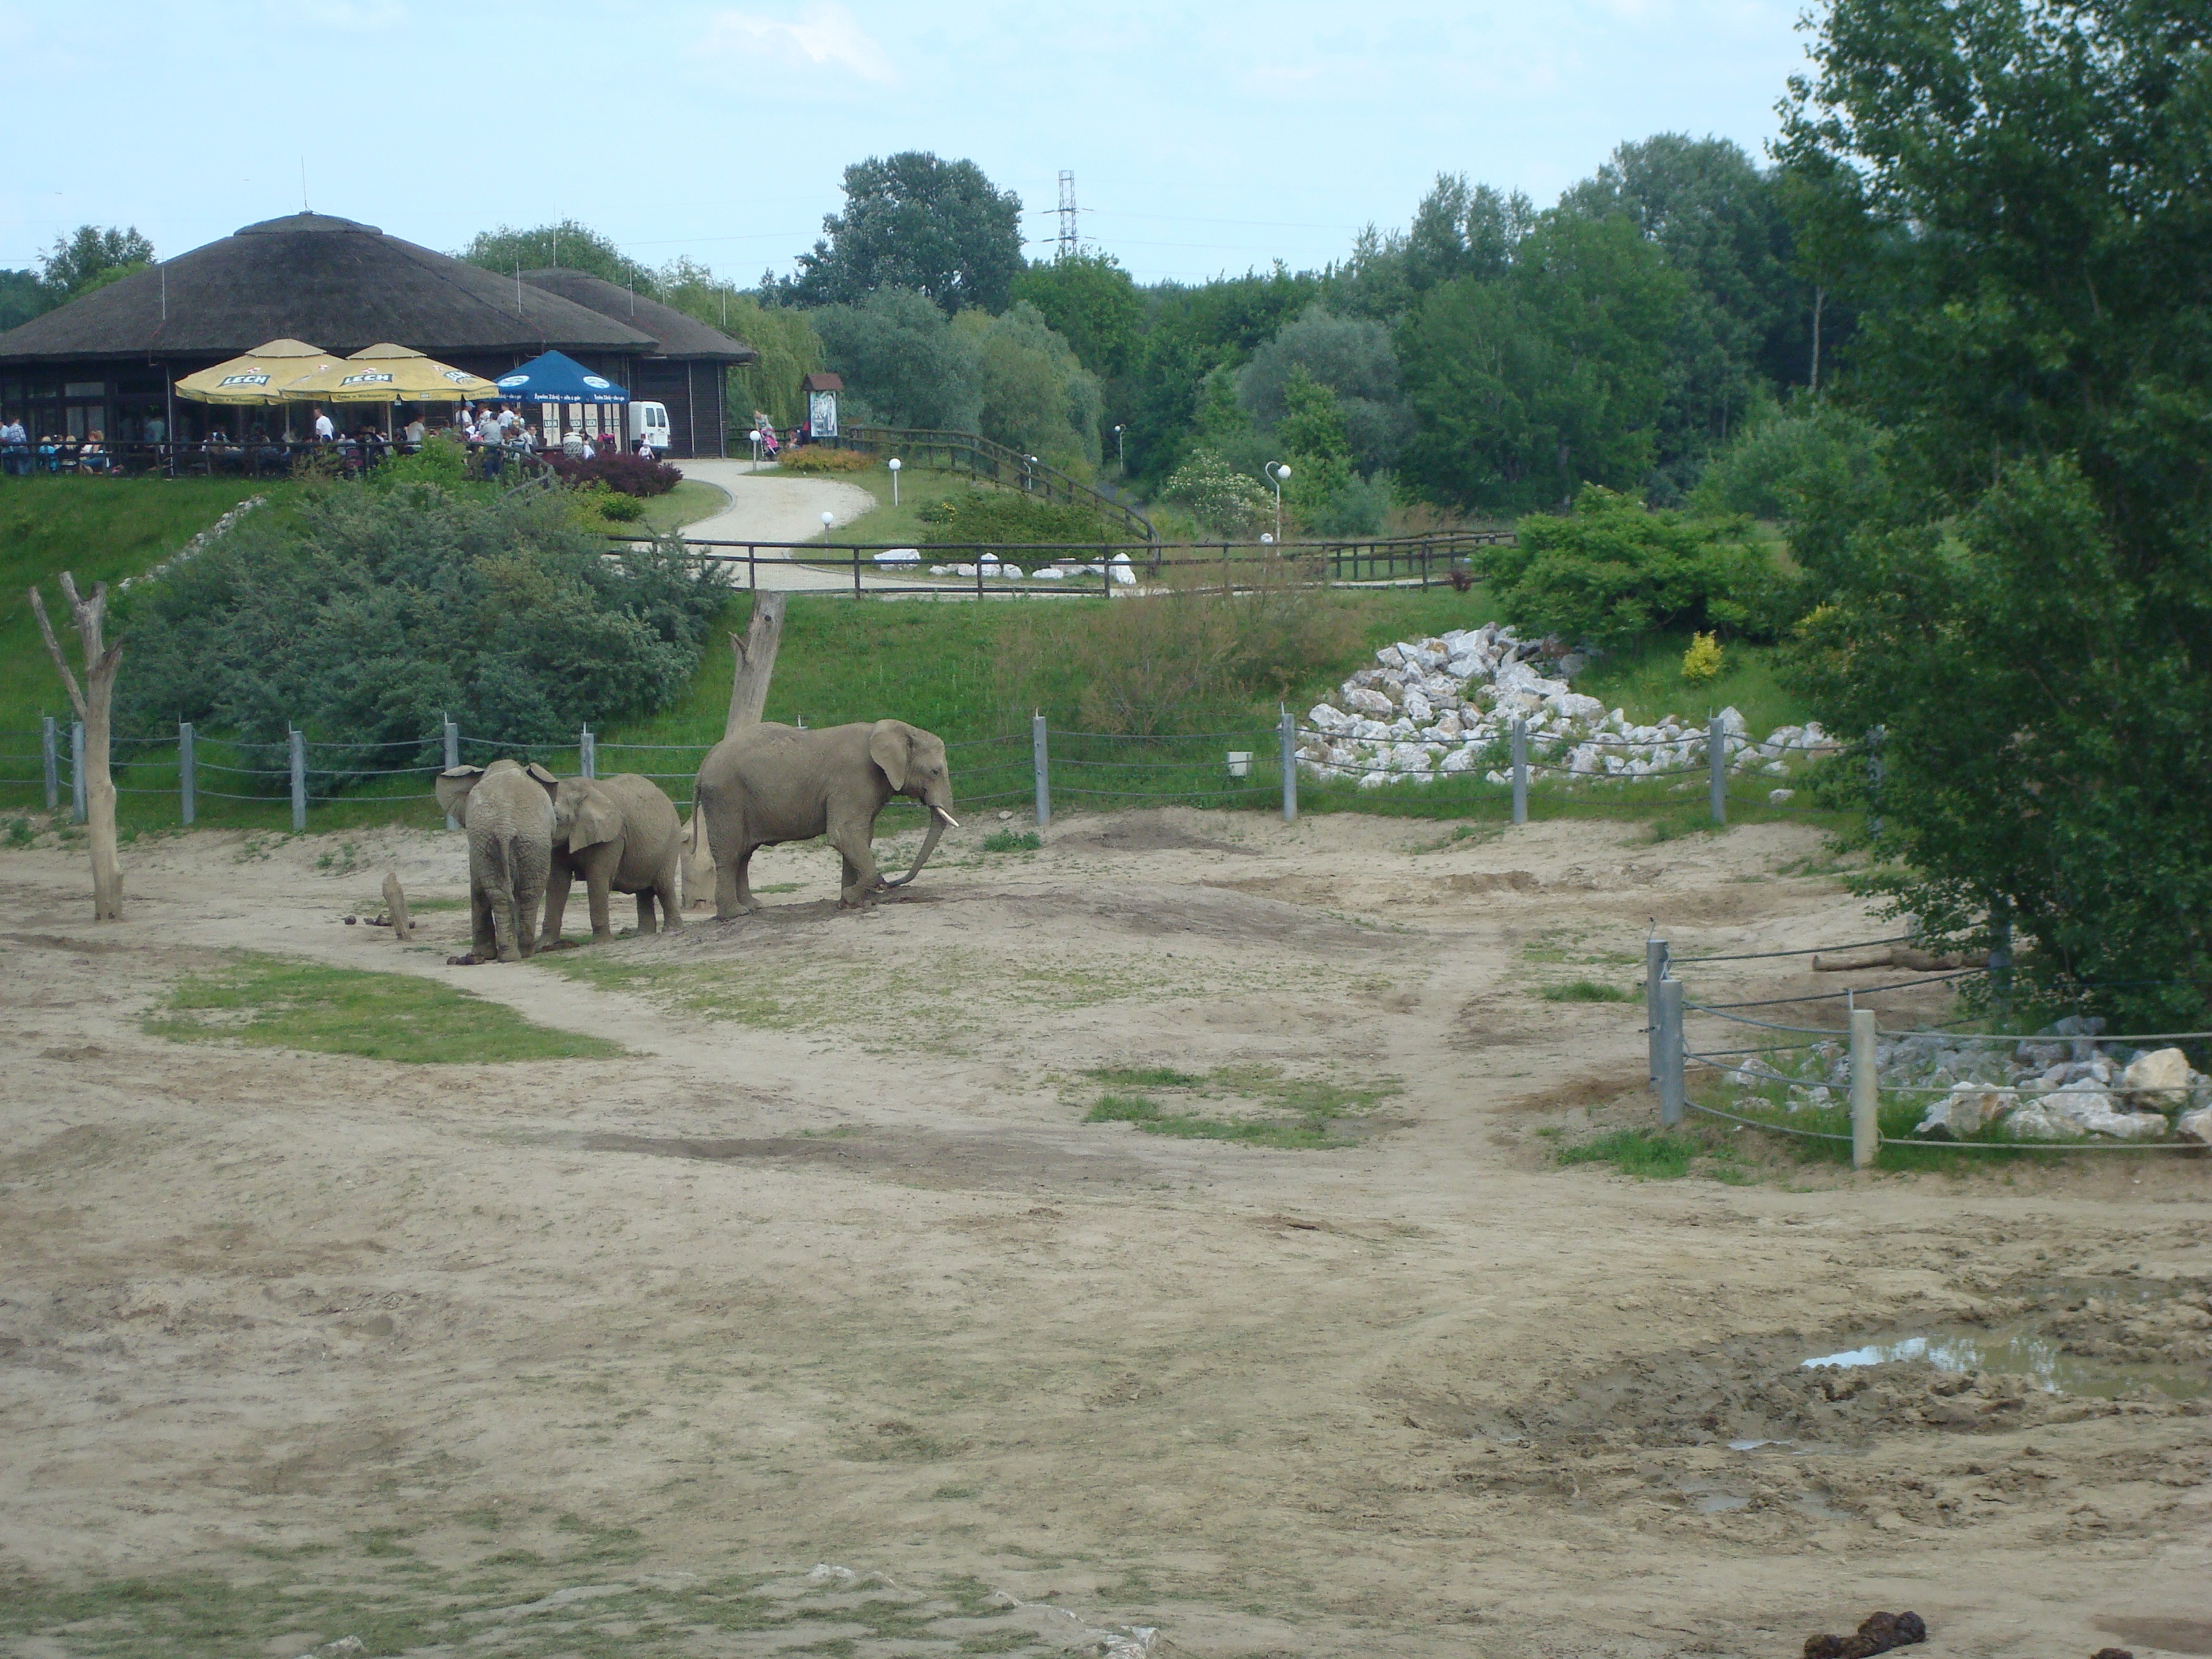
farm, zoo, ranch, trip, elephant, elephants, rural area, poznan, for children, elephants and mammoths